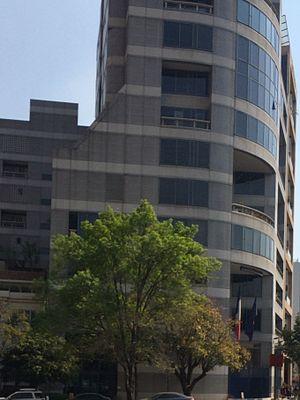
Ambassade de France à Mexico
Les représentations diplomatiques de la France sont dues à ses missions diplomatiques. Avec ses 160 ambassades, la France dispose du troisième réseau d'ambassades et de consulats au monde après les États-Unis et la Chine. Elle précède le Royaume-Uni et l'Allemagne.
L'ambassade de France au Mexique est la représentation diplomatique de la République française auprès des États-Unis mexicains. Elle est située à Mexico, la capitale du pays, et son ambassadrice est, depuis 2017, Anne Grillo.